Monti delle Mainarde

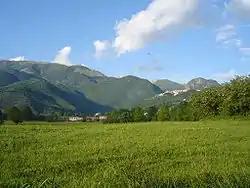
Monti delle Mainarde, also known just as Le Mainarde, is a range of calcareous mountains on the border between the regions of Lazio and Molise in southern central Italy. It is the southern extension of the Monti della Meta. The highest peak is Monte

The Monti delle Mainarde, also known just as Le Mainarde, is a range of calcareous mountains on the border between the regions of Lazio and Molise in southern central Italy. It is the southern extension of the Monti della Meta. The highest peak is Monte Cavallo, at 2039 m. Tributaries of the Melfa flow to the south-west from its western flanks, and tributaries of the Volturno to the south-east from its eastern side. Most of the range lies within the Parco Nazionale d'Abruzzo.